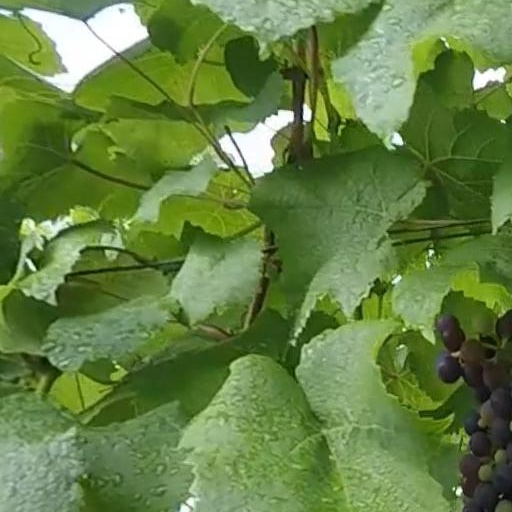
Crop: grape